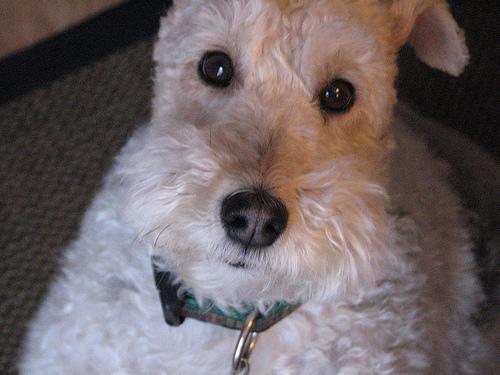
wire-haired_fox_terrier